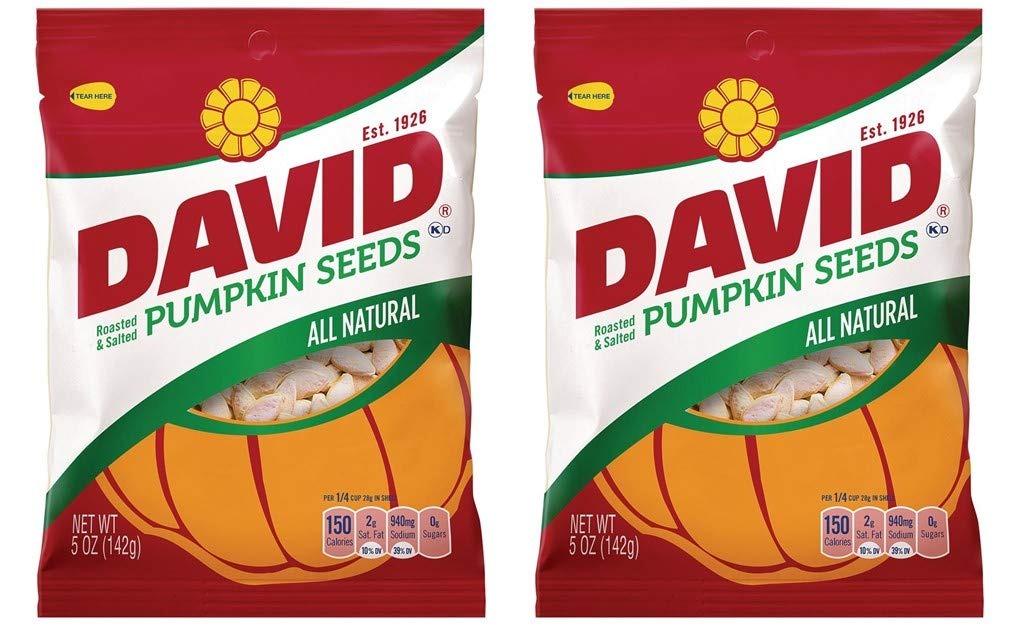
Item Name: David Pumpkin Seeds, Roasted and Salted, 5 oz bag, (2 pack)
Value: 10.0
Unit: Ounce

Price: 14.375